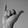
ASL letter: Y